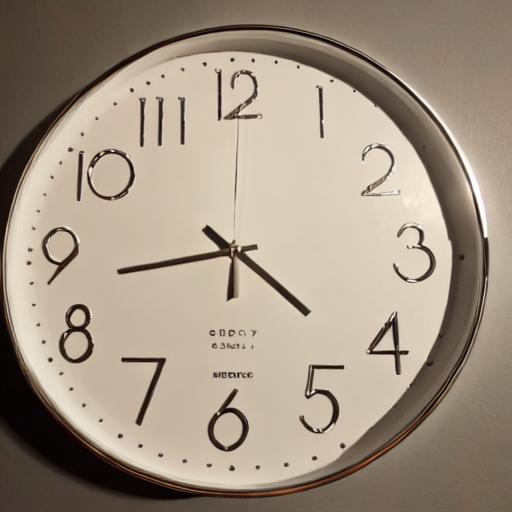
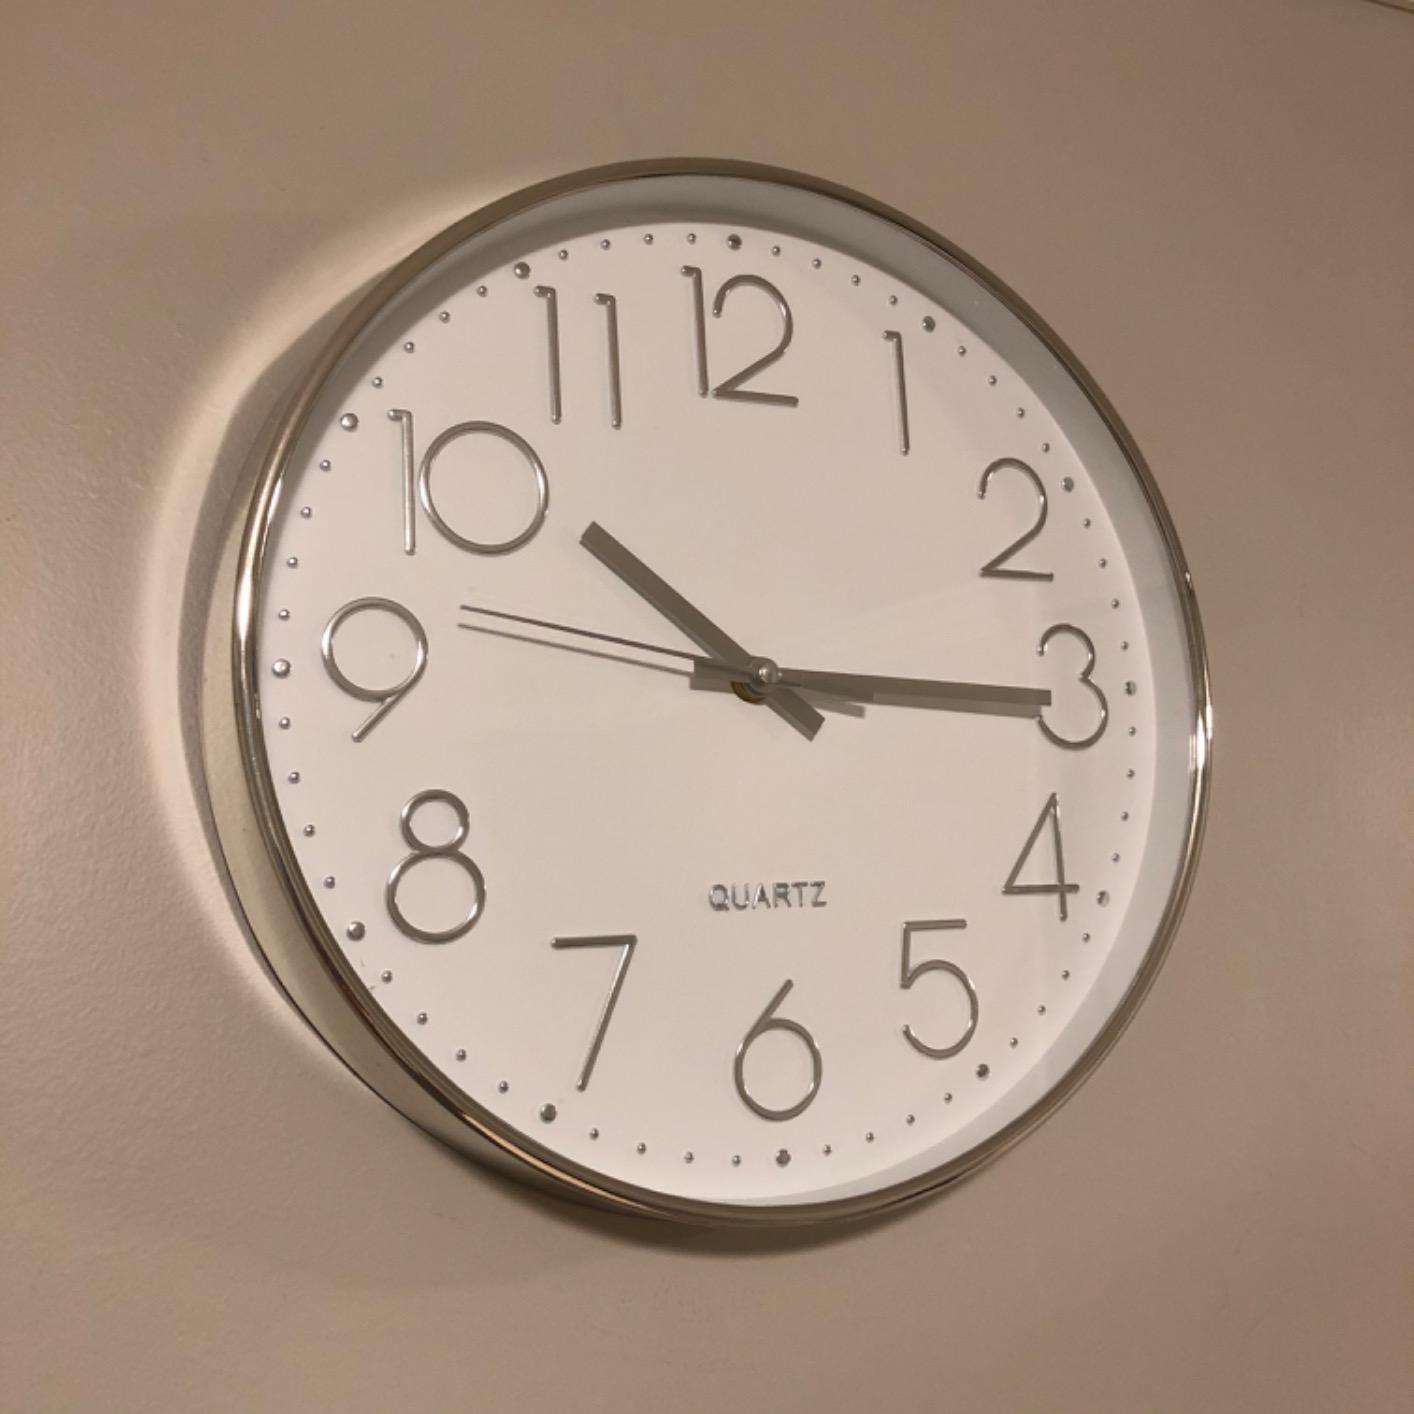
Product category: clock
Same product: no